Klana

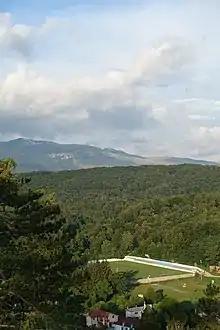
View of the Soccer Stadium in Klana (from Gradina Castle)

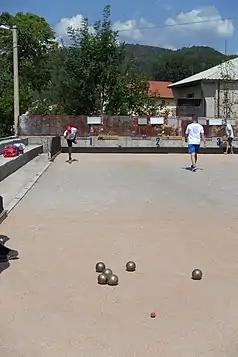
Bocce being played in Klana, 2018

Sport has been a long-standing tradition first started with the introduction of soccer (football) by the Italian occupying army and the birth of the local soccer team in 1931. Since then, other sports were popularized amid the formation of formal team representation. Another long-standing sports tradition is bocce, which has been played in Klana on bocce courts adjacent to the various bars and restaurants in town. A team was formed in 1974 bocce club "Klana". The Sveti Rok bowling club currently plays out of Klana.